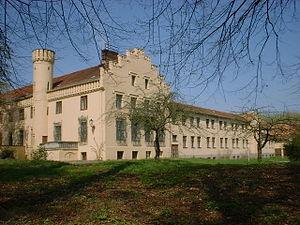
Le château de Petzow est un château situé dans le village de Petzow, faisant aujourd'hui partie de la municipalité de Werder dans le Brandebourg.